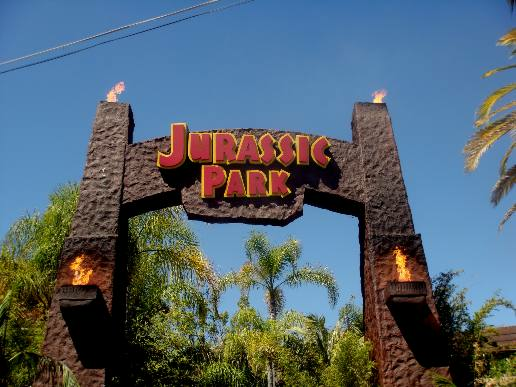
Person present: No